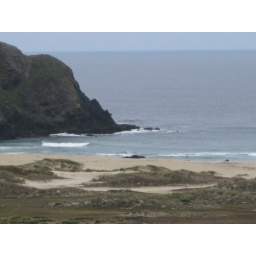
The beach by the lighthouse